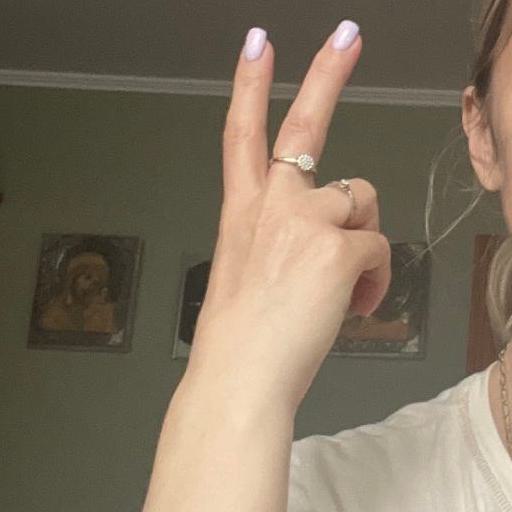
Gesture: peace_inverted